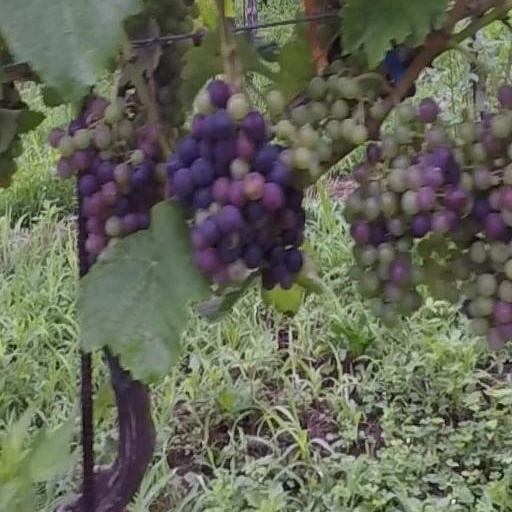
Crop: grape